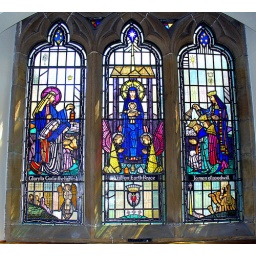
Stained glass window in St Andrews Maghull